National Register of Historic Places listings in Danville, Virginia

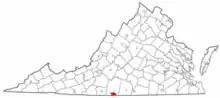
Location of Danville in Virginia

This is intended to be a complete list of the properties and districts on the National Register of Historic Places in the independent city of Danville, Virginia, United States. The locations of National Register properties and districts for which the latitude and longitude coordinates are included below, may be seen in an online map.